Federico Santa María Technical University

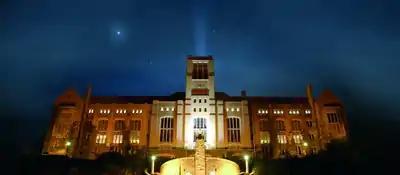
Main UTFSM Campus in Valparaiso, 2016

The university takes its name from Federico Santa María, a Chilean philanthropist that lived in France. He raised a huge fortune as a broker in the sugar market in Paris. Before his death, he donated all his fortune to create a university in Valparaíso, his hometown. Although the exact amount of his fortune is unknown, it is believed to have been around 27 billion dollars of today's currency. While in Paris in 1920, in his testament, Santa María donated his fortune with the idea of building a high-standard technical and scientific institution.